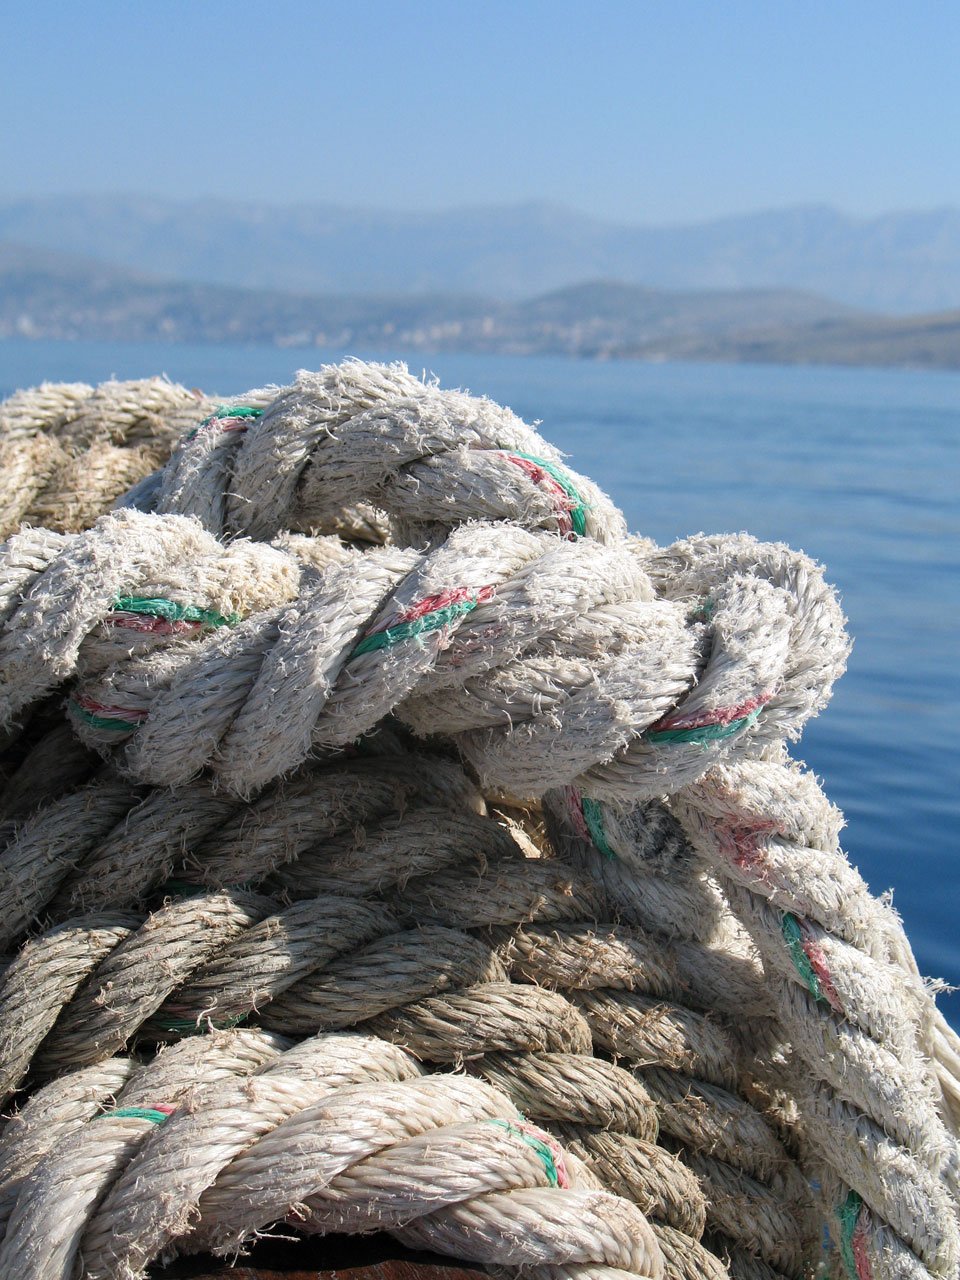
sea, coast, water, sand, rock, ocean, mountain, rope, shore, old, vehicle, terrain, material, worn, geology, detail, heavy, thick, knot, coiled, tied